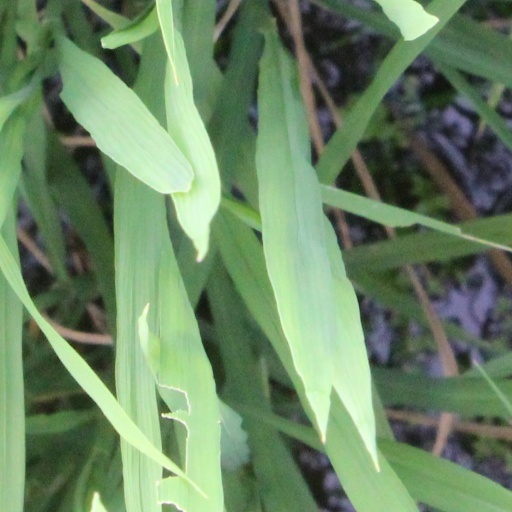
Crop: rice